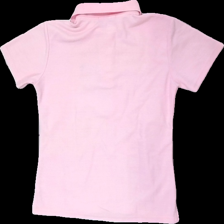
View: back
Type: Top
Category: Men
Brand: Polo
Colors: Blue, Pink
Material: 100% polyester
Pattern: Logo print
Cut: Regular
Size: S
Season: All
Damage location: bottom right
Damage 2 location: top center
Price range: <50
Recommended usage: Export
Description: rosa pike med broderad logga fram, nopprig över hela